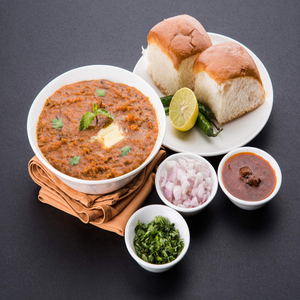
Dish: pavbhaji